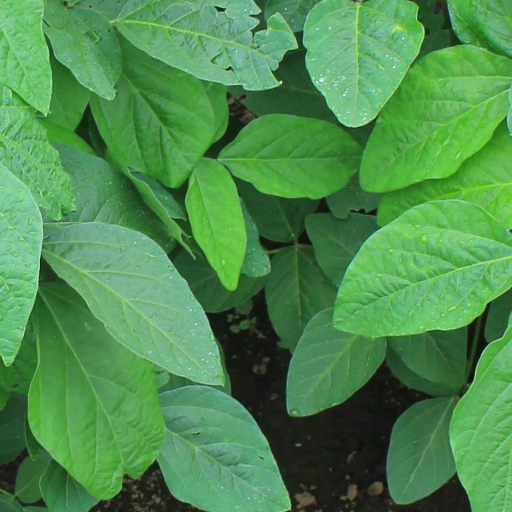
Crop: soybean